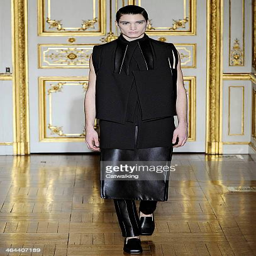
a model walks the runway at the fashion show during fashion week